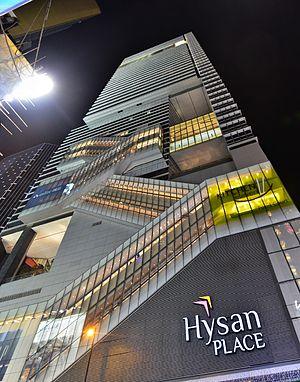
L'Hysan Place est un gratte-ciel de 204 mètres construit en 2012 à Hong Kong en Chine.